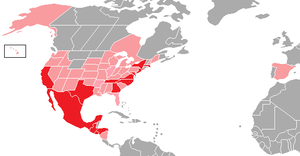
La Mara Salvatrucha est un gang de plusieurs dizaines de milliers de membres de 20 à 29 ans Crée à Los Angeles, afin de protéger les réfugiés salvadoriens des agressions des gangs afro-américains envers les femmes, les personnes âgées et les enfants salvadoriens. Au début, une simple milice de vétérans et de militaires salvadoriens créée par un certain Chava Fingueroa, aussi surnommé "Salvatrucha" ou "El guerrero de Paz". Le mot "trucha" est une expression salvadorienne qui signifie " guerrier à l'affût" et "mâlin", car lors des raids des " los salvatrucheros" contre les "Bloods" et les "Crips", il menait ses membres en première ligne et attaquait toujours avec des plans militaires bien planifiés. Chava ne cherchait qu'à aider son peuple, originaire pipils il a été élevé avec les valeurs d'un vrai guerrier d'honneur du Salvador. Malheureusement, il est mort le 17 juin 1987 à Los Angeles, capturé par les bloods et torturé jusqu'à la mort. Le 28 juin 1987, la triste nouvelle s'est répandue chez les Salvadoriens, plusieurs ont eu du chagrin d'apprendre cette nouvelle, les réfugiés n'avaient plus personne pour les protéger.